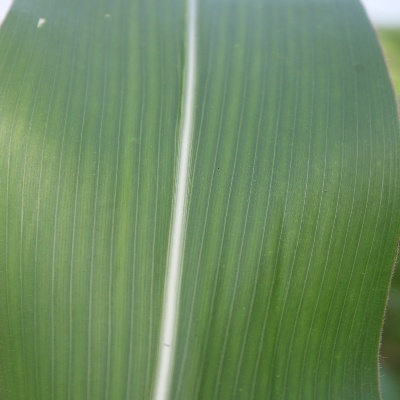
Crop: Maize
Condition: healthy